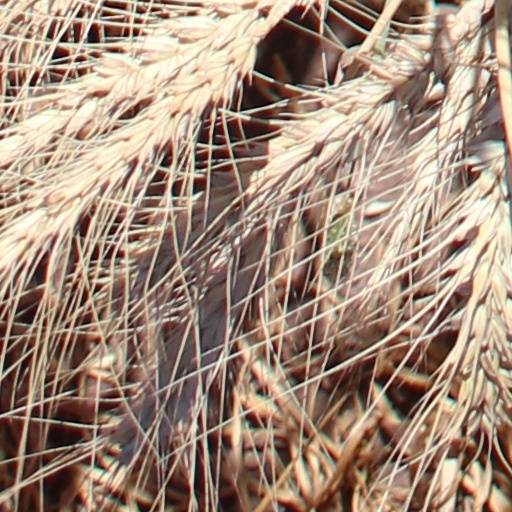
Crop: wheat